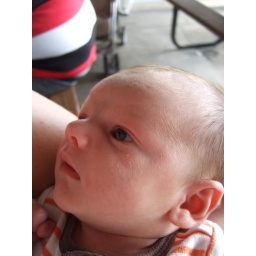
The precise moment when his diaper gave out all over my white dress